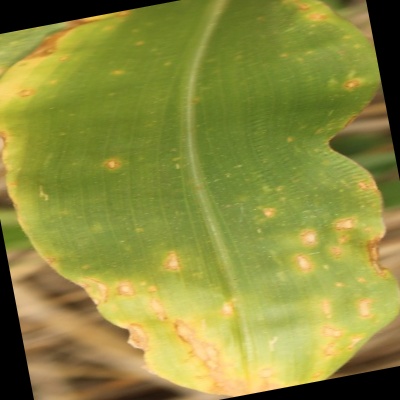
Label: Corn_(Maize)___Leaf_Spot